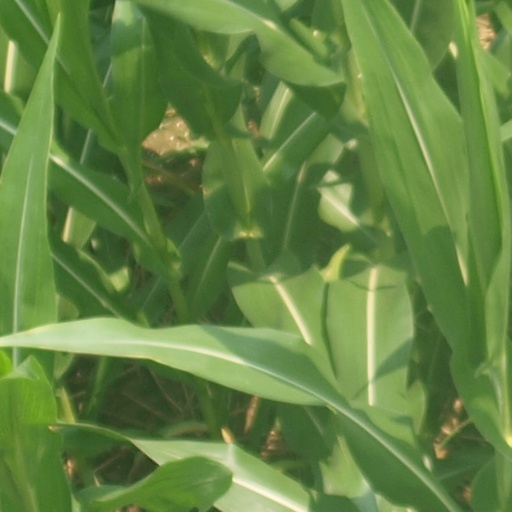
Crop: maize; corn